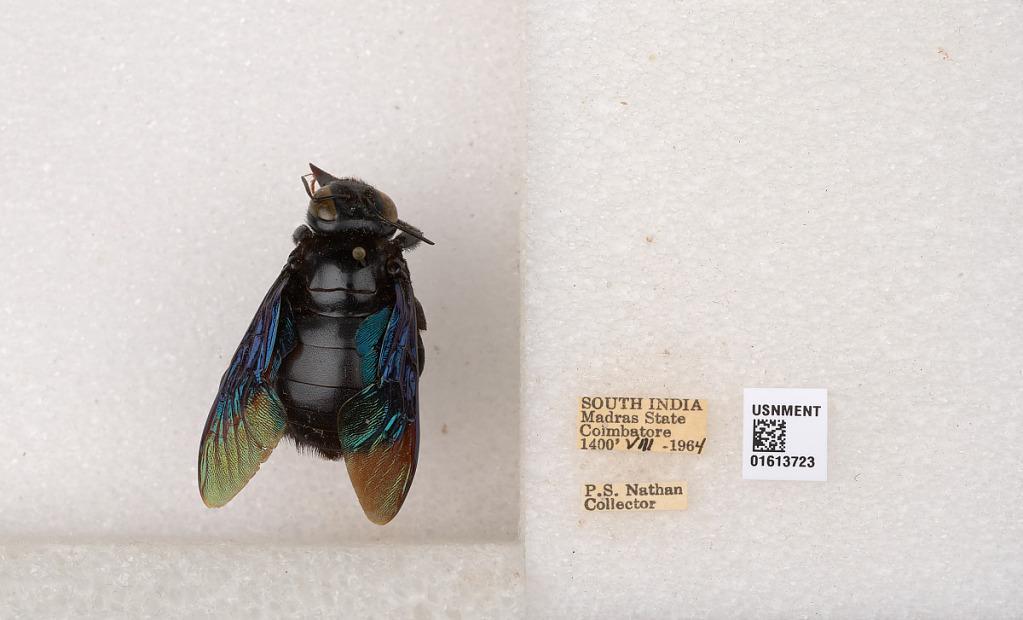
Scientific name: Xylocopa (Mesotrichia) tenuiscapa Westwood
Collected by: P. Nathan
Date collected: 1964-8-1
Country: India
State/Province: Tamil Nadu
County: Coimbatore
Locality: Coimbatore